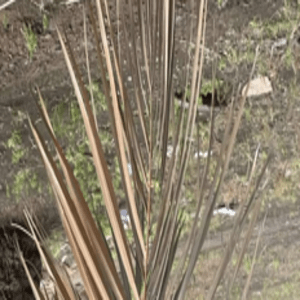
Label: Magnesium Deficiency